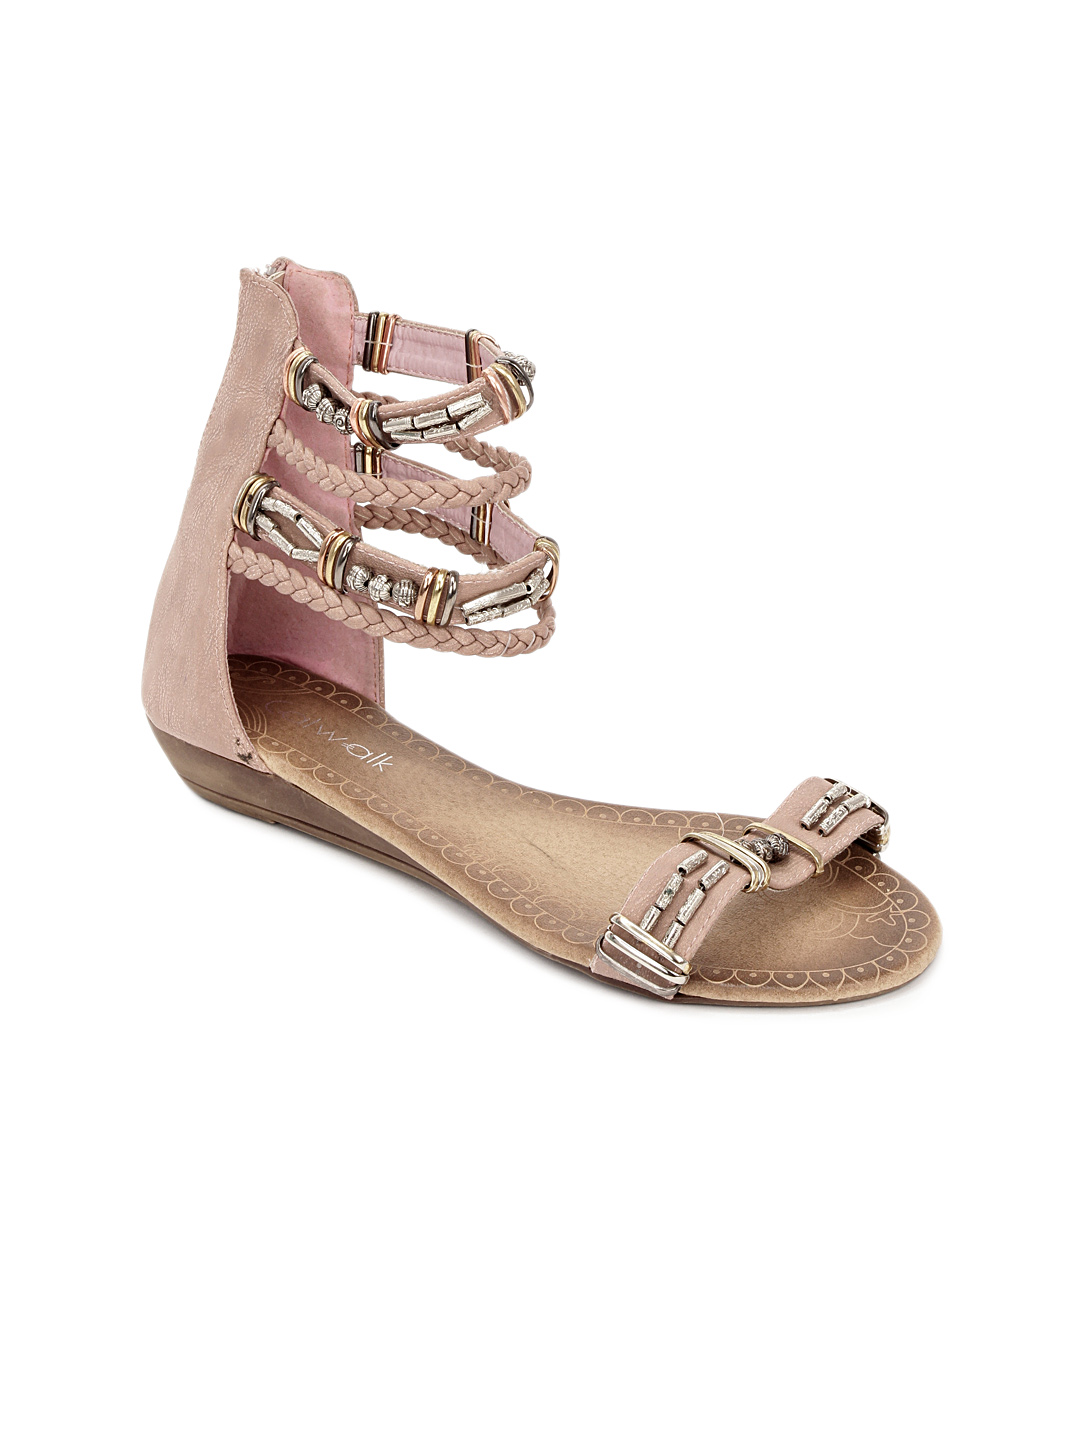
Catwalk Women Pink Flats
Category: Footwear / Shoes / Heels
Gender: Women
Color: Pink
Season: Spring 2013
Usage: Casual